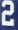
Number: 2